History of Florida Gators football

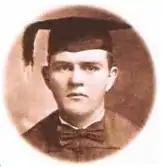
"Bo Gator" Storter

The new university's name was shortened to University of Florida in 1909, and George Pyle became the new head coach of its football team. The only blemishes that season were two games with Stetson: a loss on the road and a tie in Gainesville. Pyle had a record with the Gators, the third-winningest coach in school history.